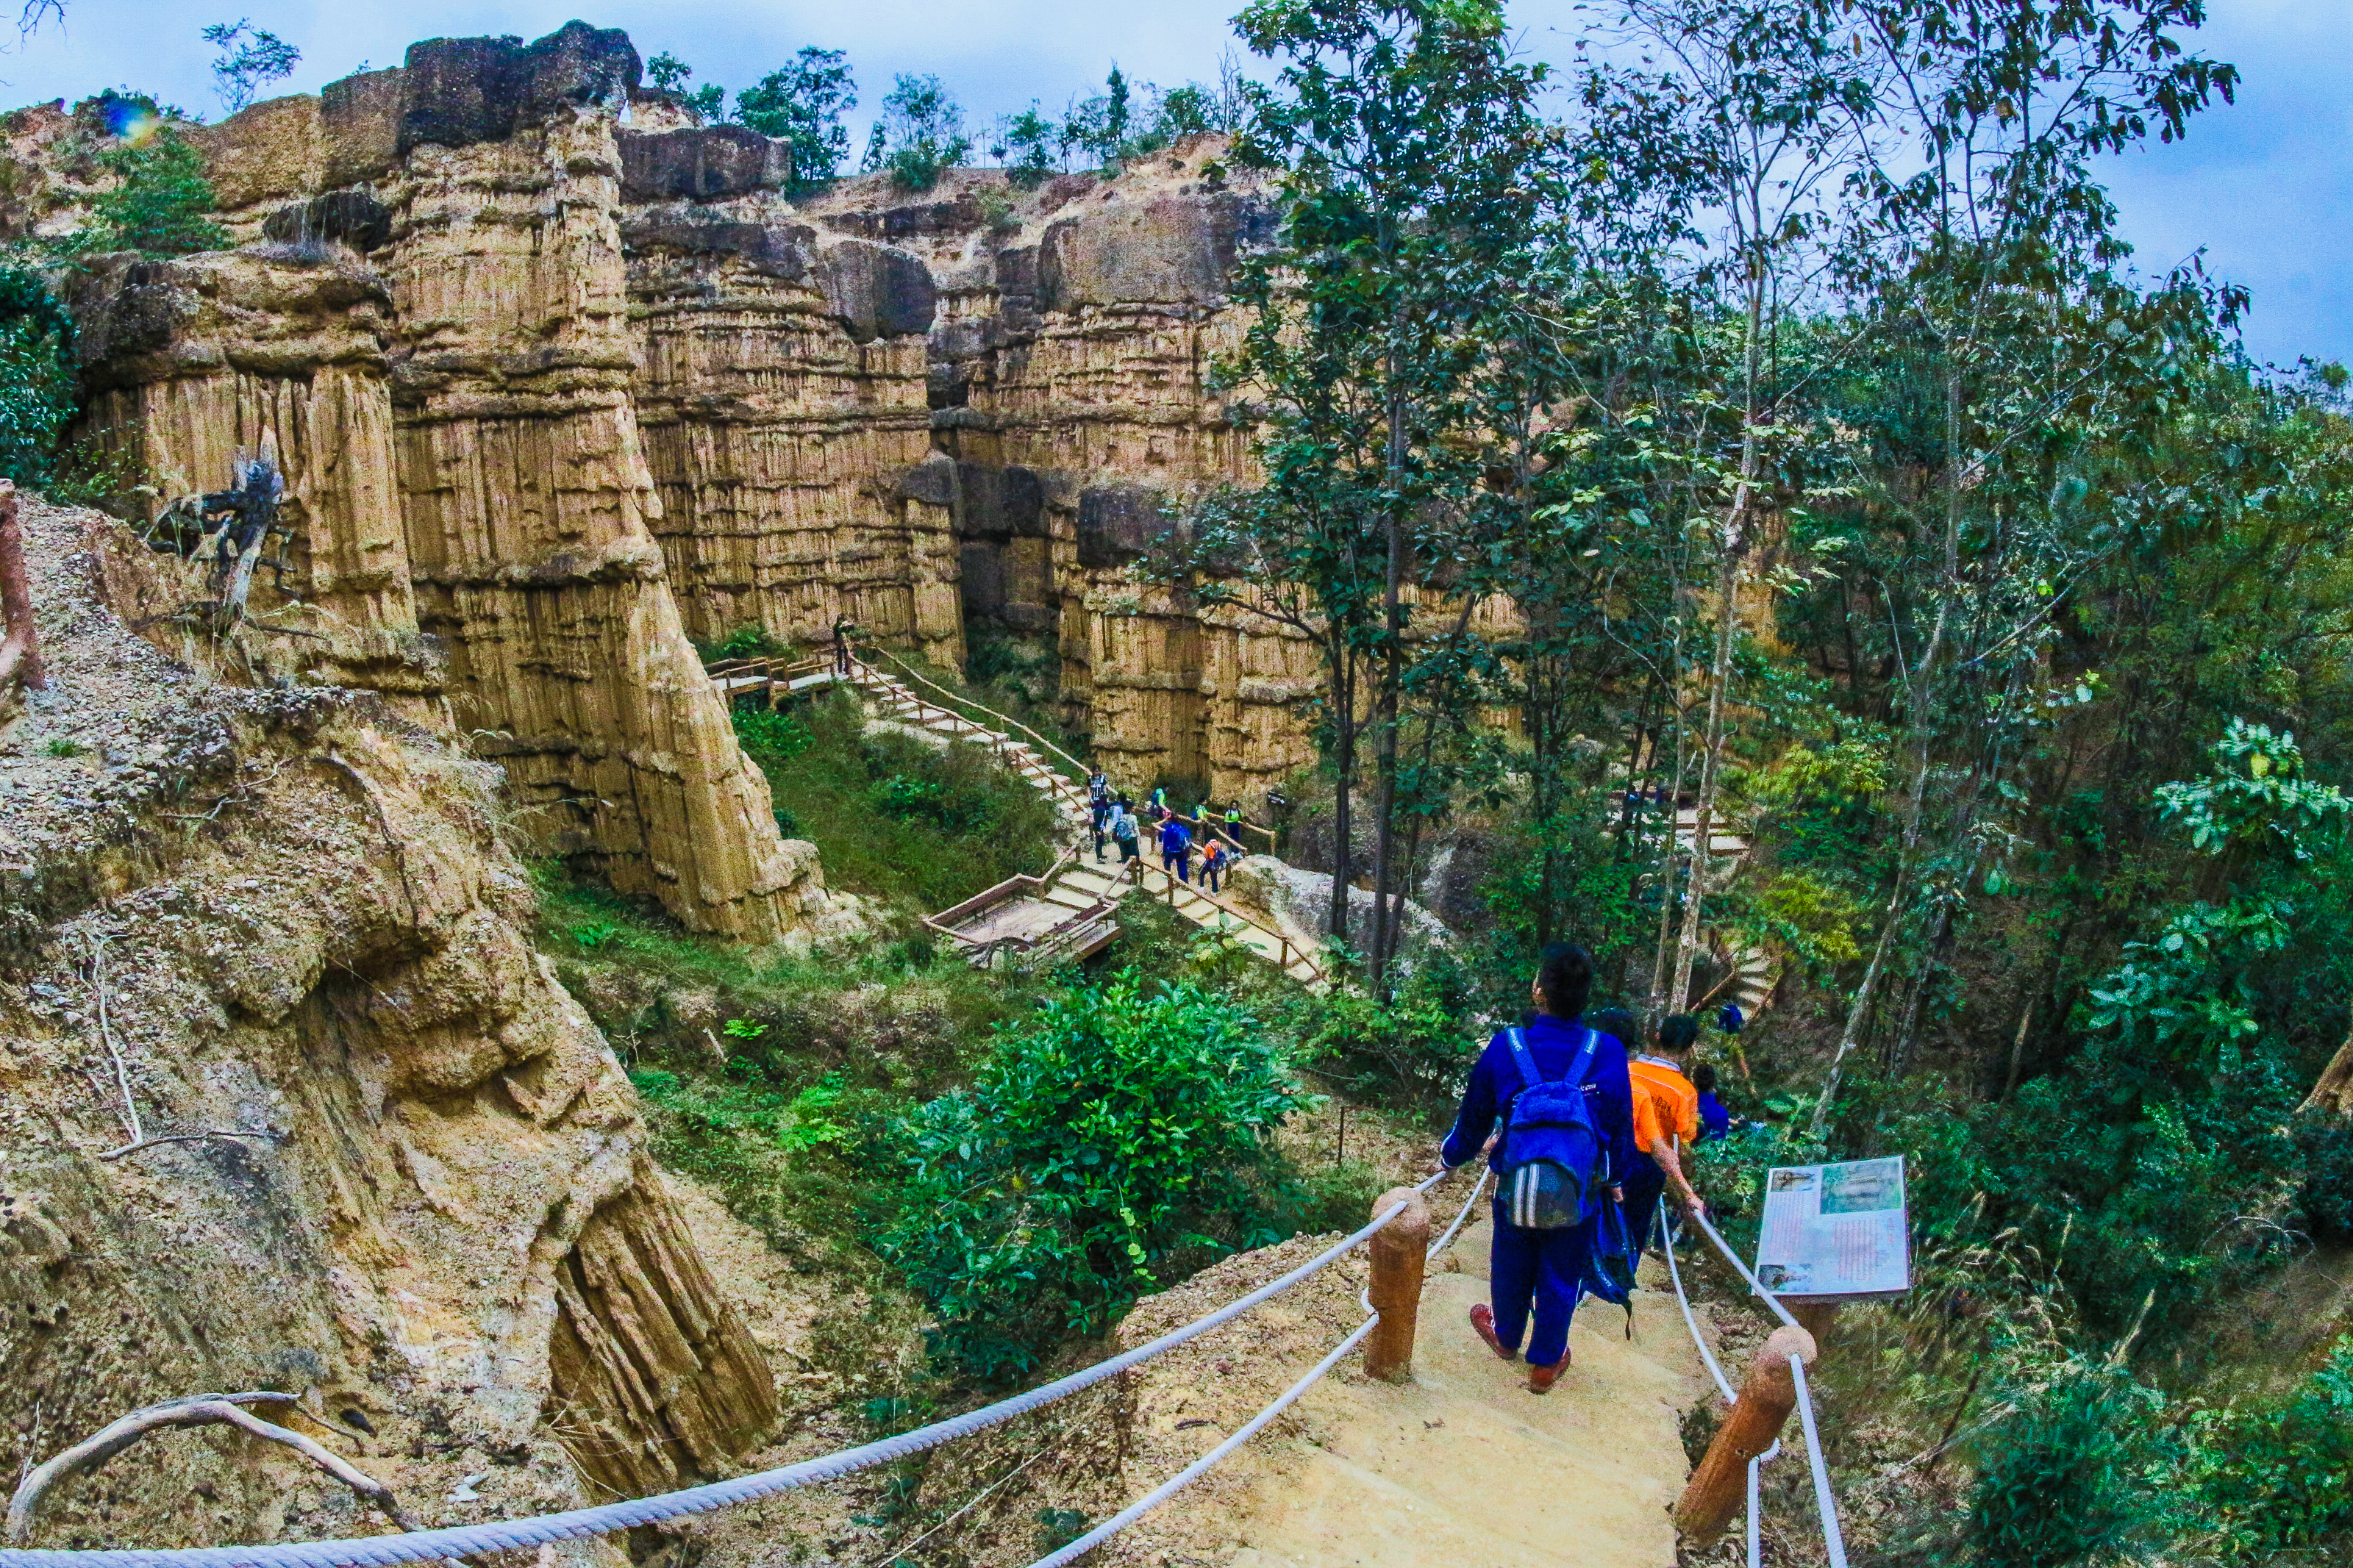
nature, mountain, nature reserve, vegetation, natural landscape, outcrop, tourism, biome, rock, tree, national park, formation, escarpment, tourist attraction, hill station, geology, leisure, rainforest, jungle, geological phenomenon, canyon, bedrock, plant, park, historic site, cliff, trail, state park, vacation, archaeological site, travel, forest